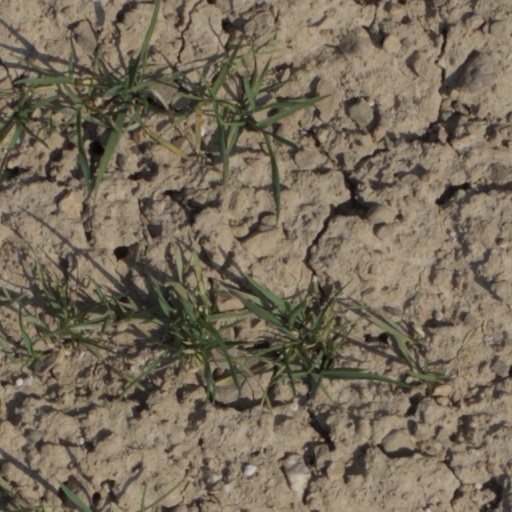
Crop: wheat